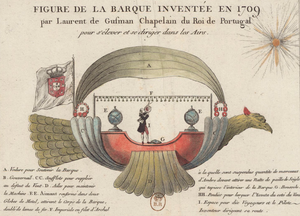
Bartolomeu Lourenço de Gusmão est un inventeur portugais né au Brésil, à l'époque colonie du Portugal. Il est connu comme le « Père de l'aérostation ».
L'aérostation est la technique qui permet le vol au sein de l'atmosphère terrestre en utilisant des engins plus légers que l'air. L'histoire de l'aérostation commence véritablement à la fin du XVIIIᵉ siècle d'abord avec les ballons gonflés à l'air chaud, puis à l'hydrogène. Elle conduit au développement des dirigeables qui, un temps, concurrenceront le transport aérien par avion et se termine tragiquement avec l'accident du Hindenburg en 1937. L'aérostation est, au début du XXIᵉ siècle, essentiellement une activité de sport et de loisir. Les ballons restent utilisés à des fins scientifiques, météorologie en particulier. Des projets de dirigeables renaissent périodiquement pour le transport de charges encombrantes et pondéreuses.